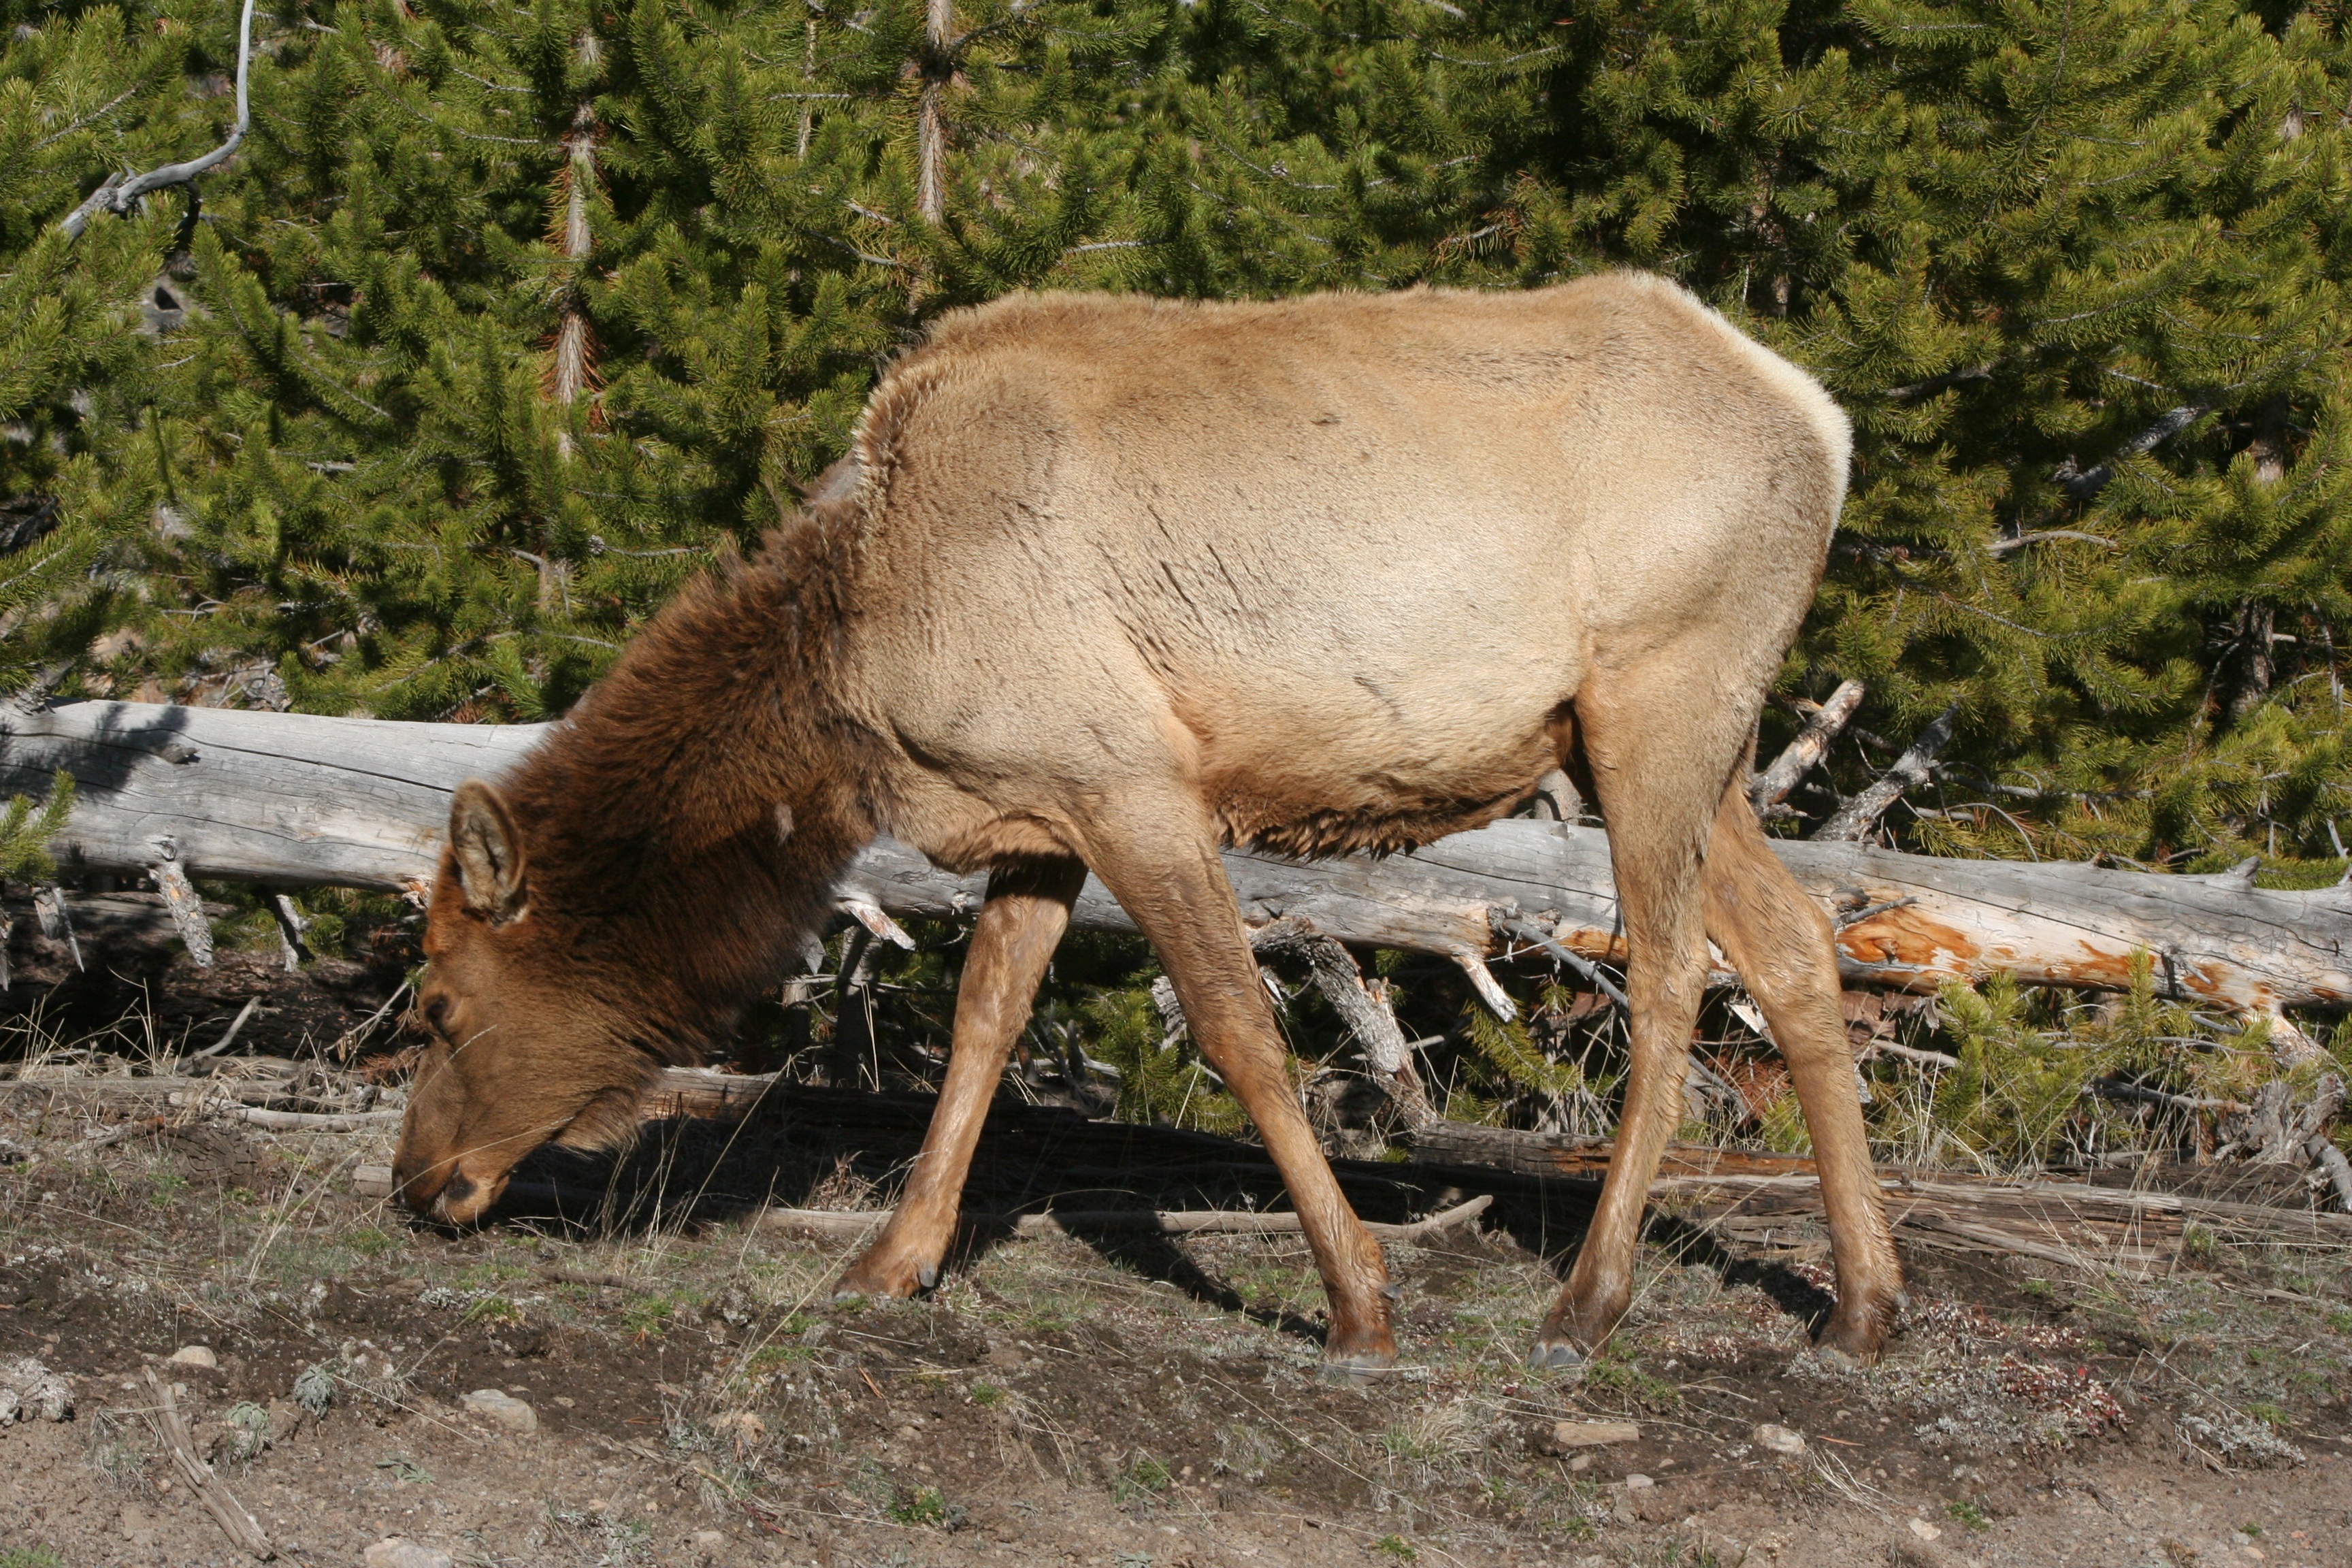
animal, wildlife, deer, horn, herd, pasture, grazing, mammal, fauna, yellowstone, vertebrate, elk, pack animal, cattle like mammal